Llanstephan, Powys

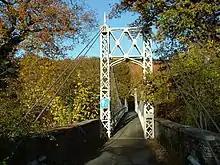
Lady Milford's Bridge

A suspension bridge was built across the nearby River Wye in 1922 by David Rowell & Company.